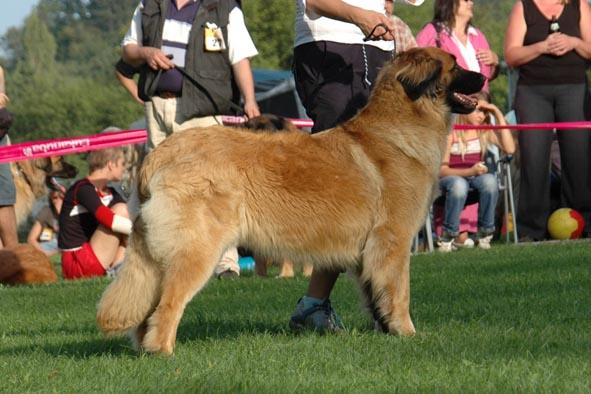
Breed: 214-n000019-Leonberg